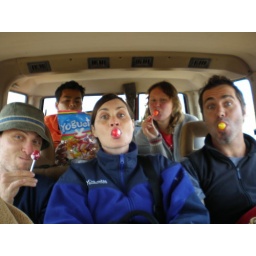
4 day road trip in a jeep exploring the salt flats and andean mountains in Bolivia